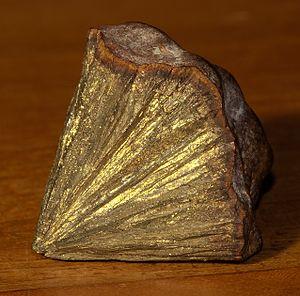
Marcasite